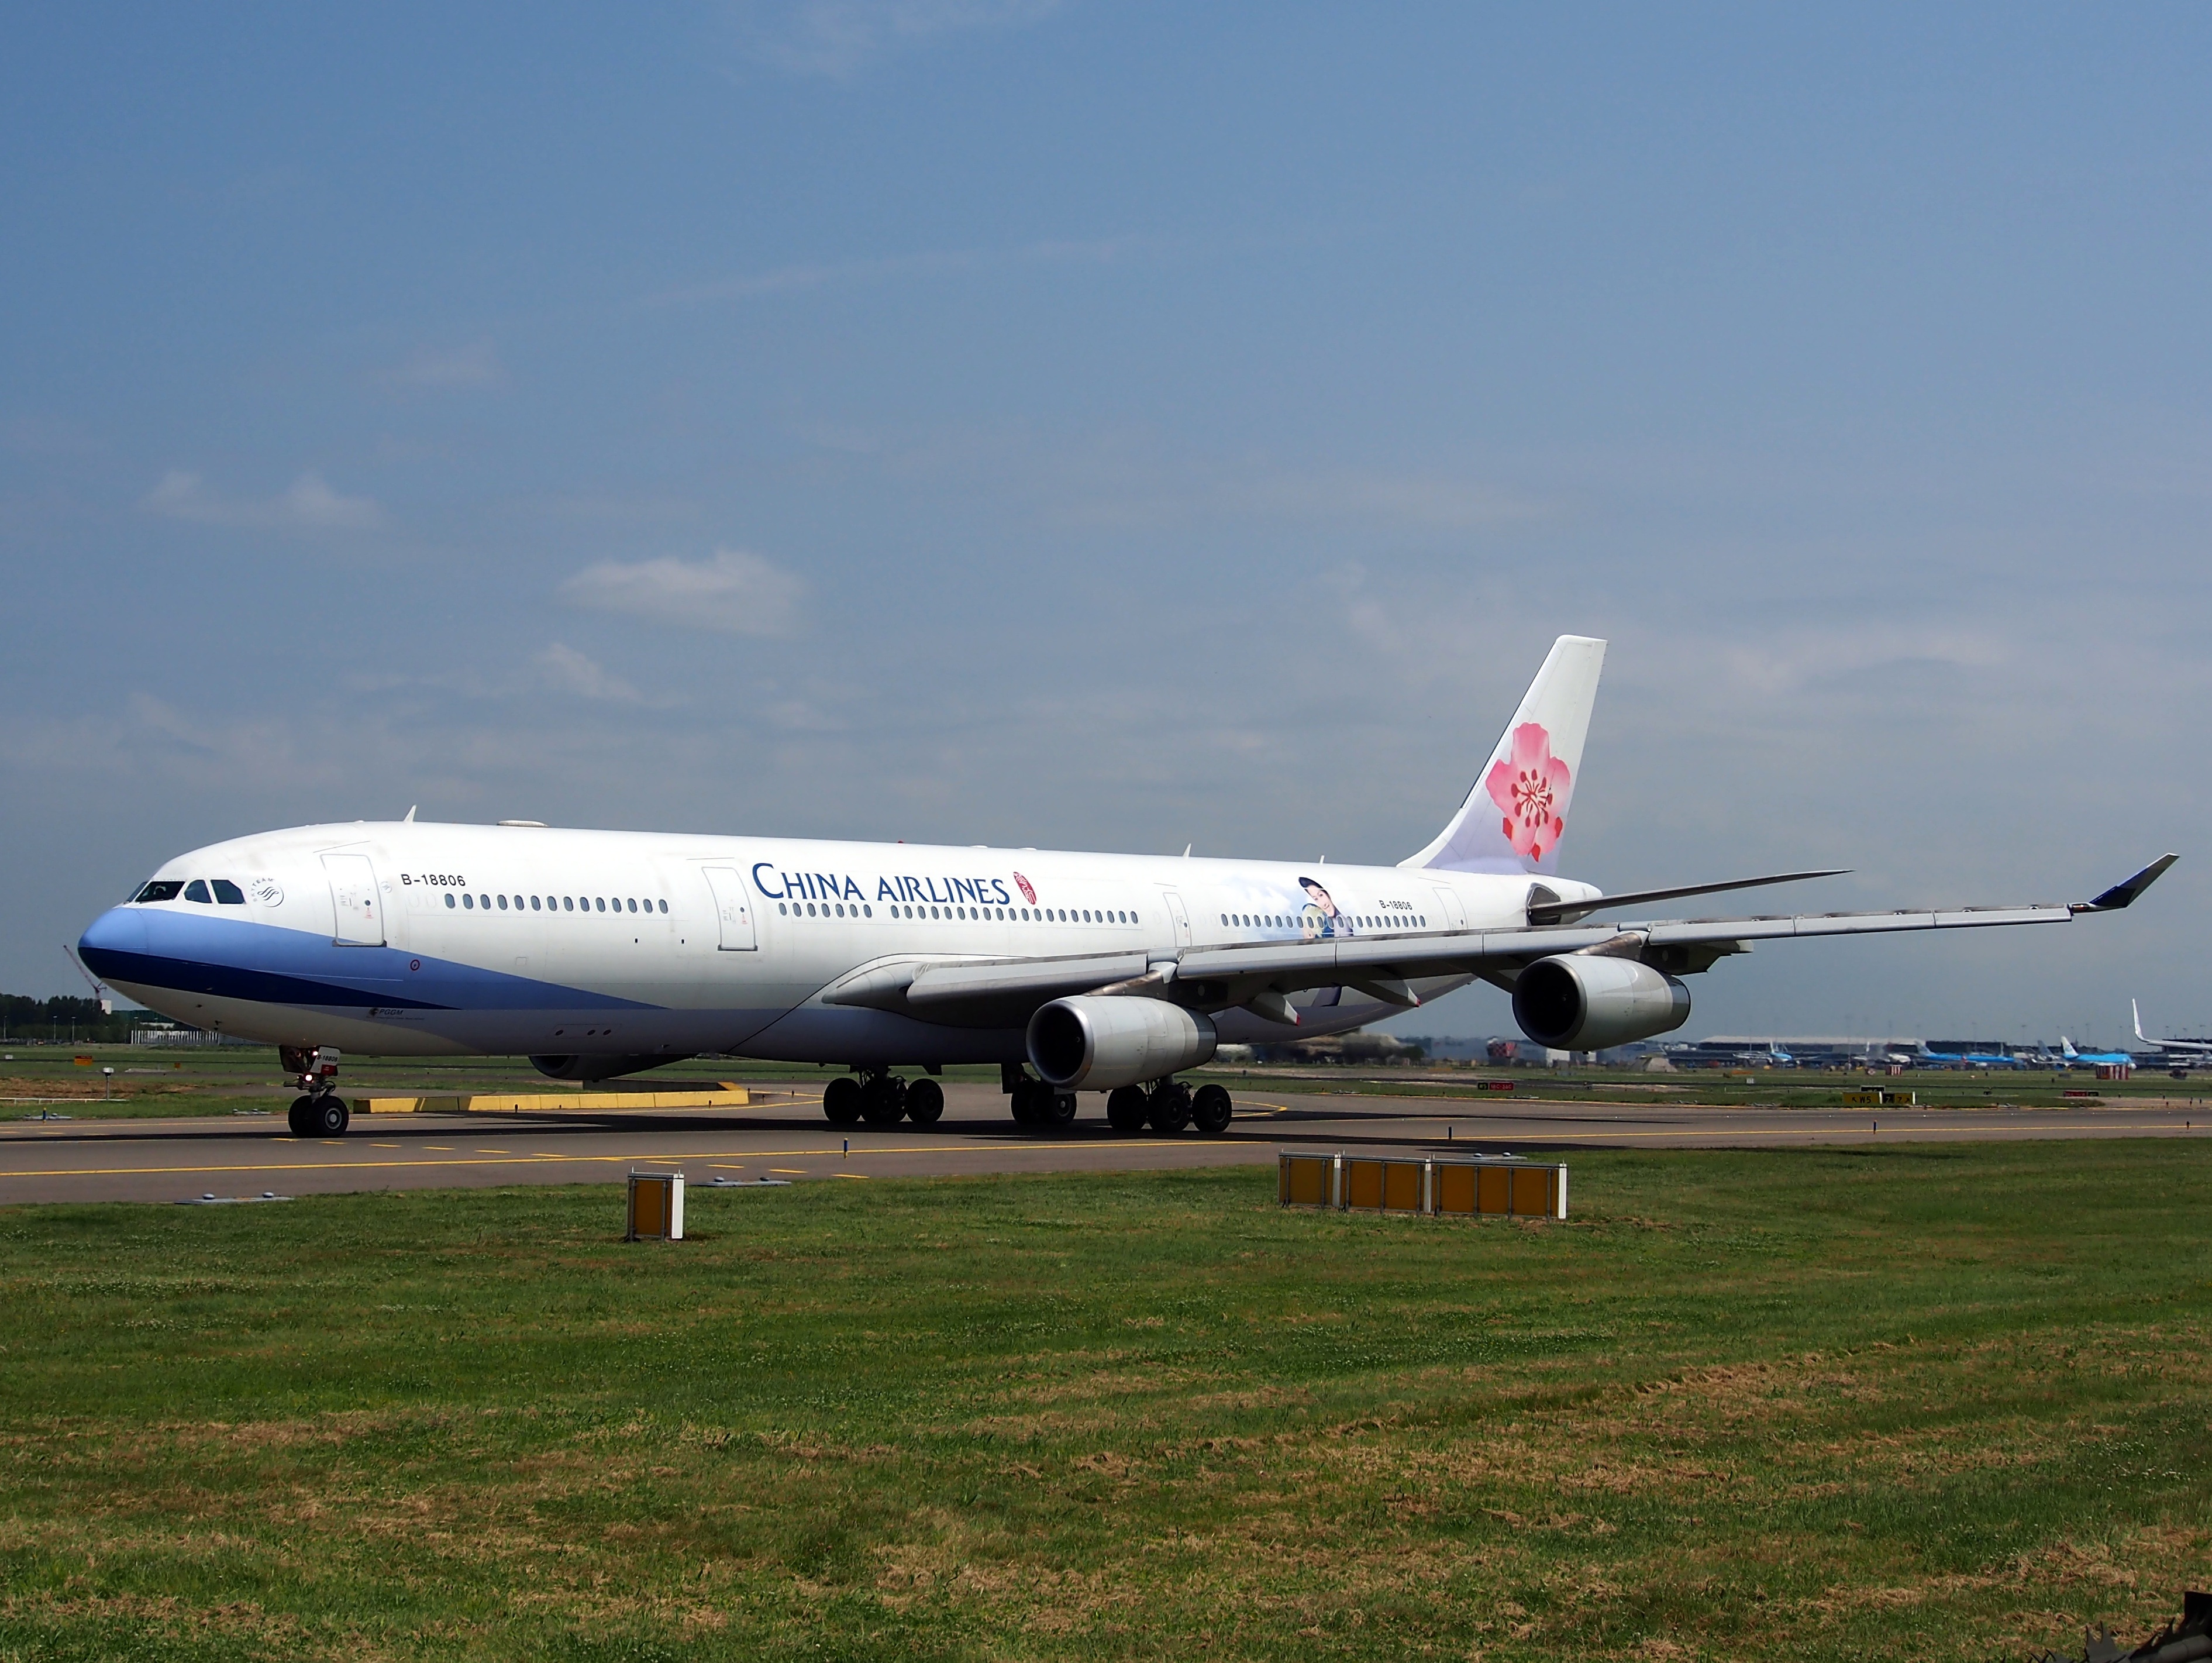
wing, airport, airplane, aircraft, jet, transportation, vehicle, airline, aviation, airliner, airbus, boeing, takeoff, jet aircraft, airbus a330, boeing 777, airbus a340, taxiing, boeing 767, air travel, china airlines, boeing 757, atmosphere of earth, wide body aircraft, narrow body aircraft, airbus a320 family